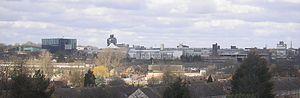
Corby est une ville industrielle et un gouvernement local du district situés à 13 km au nord de Kettering, dans le Northamptonshire, en Angleterre. Le quartier dans son ensemble a une population de 53 174 au recensement de 2001, la ville représentait 49 222.